Bell ARH-70 Arapaho

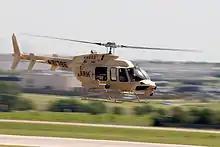
A Bell 407 being used for early development of the ARH-70

The Army announced Bell as the winner of a contract for 368 helicopters on 29 July 2005. There was some confusion as Bell figures placed the contract value at US$2.2 billion while Army estimates were over US$3 billion, compared to its earlier estimate of US$2.36 billion. The contract called for the development of prototypes and the delivery of preproduction aircraft to the Army for the Limited User Test (LUT), with the first unit equipped by the end of September 2008.